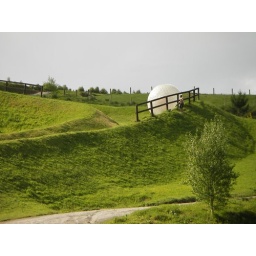
I was in the ball flying down the hill